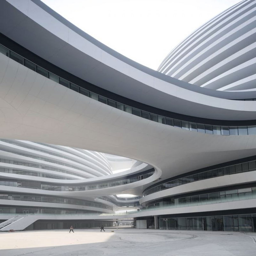
lines and shapes of the exterior architecture